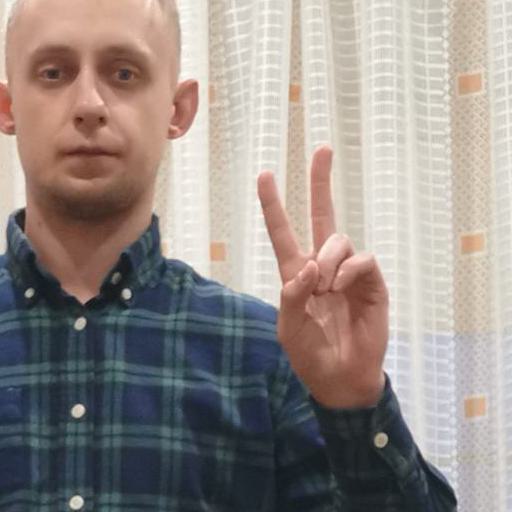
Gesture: peace